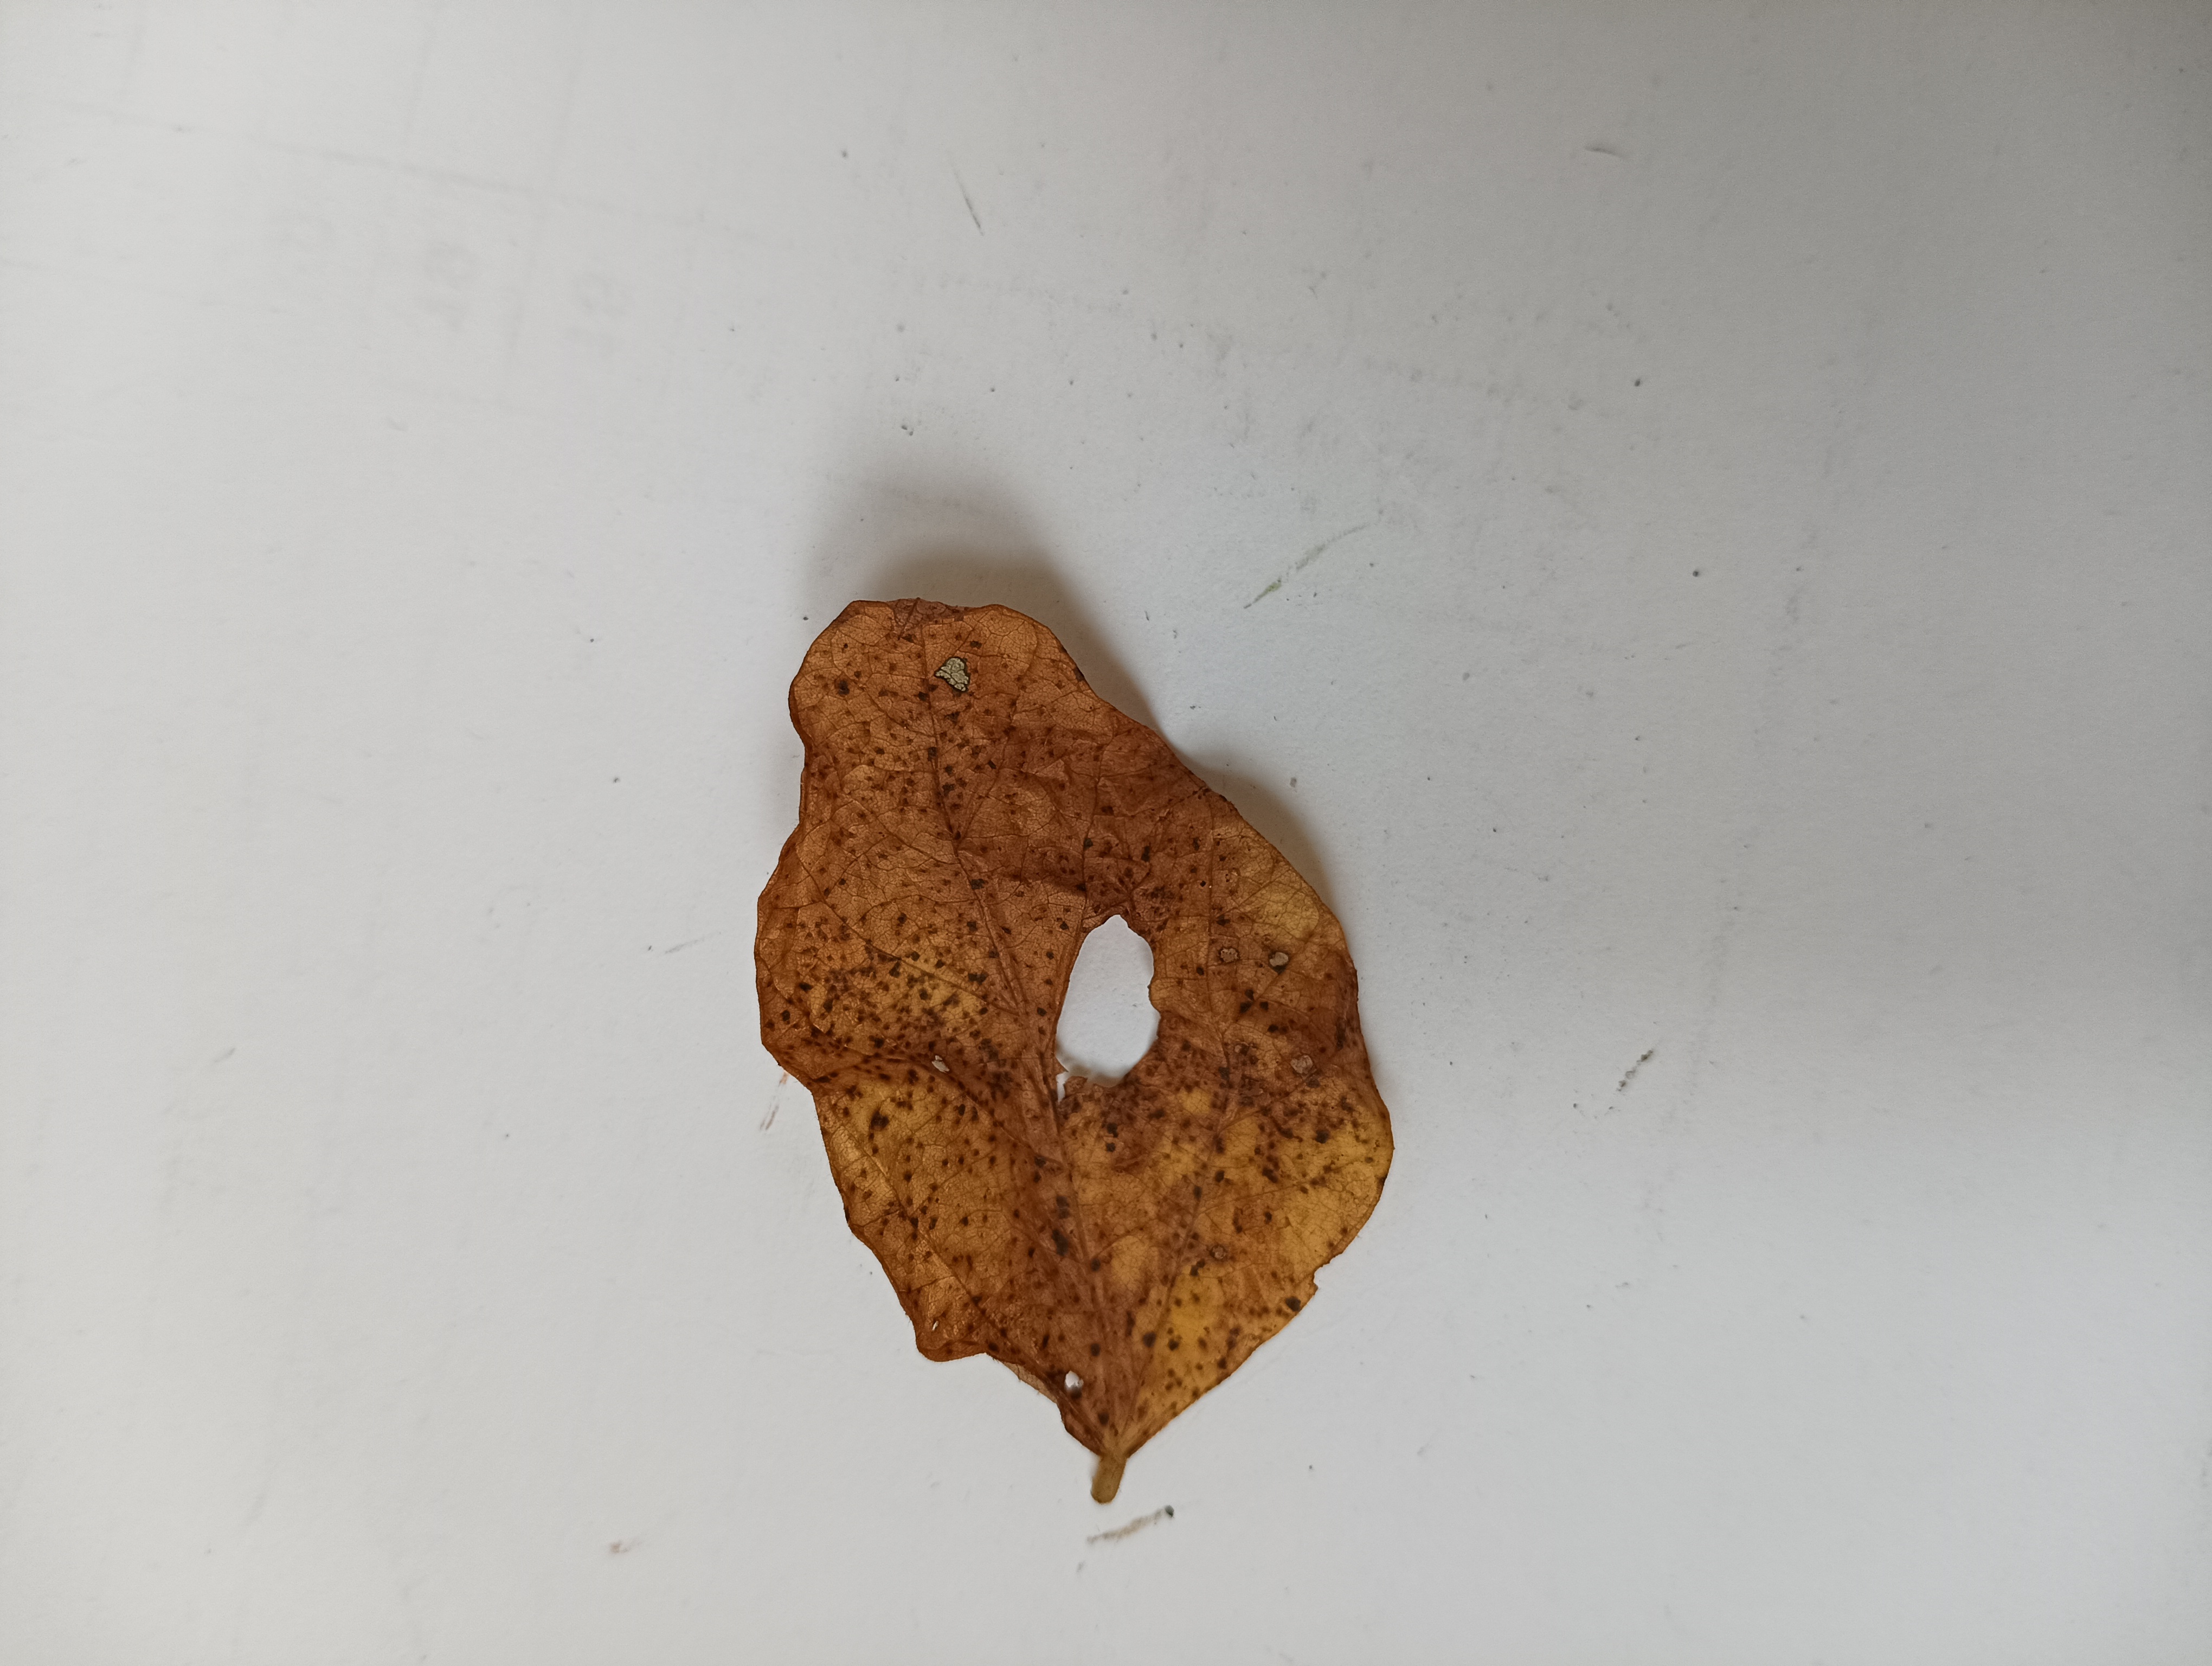
Label: Dry_leaf